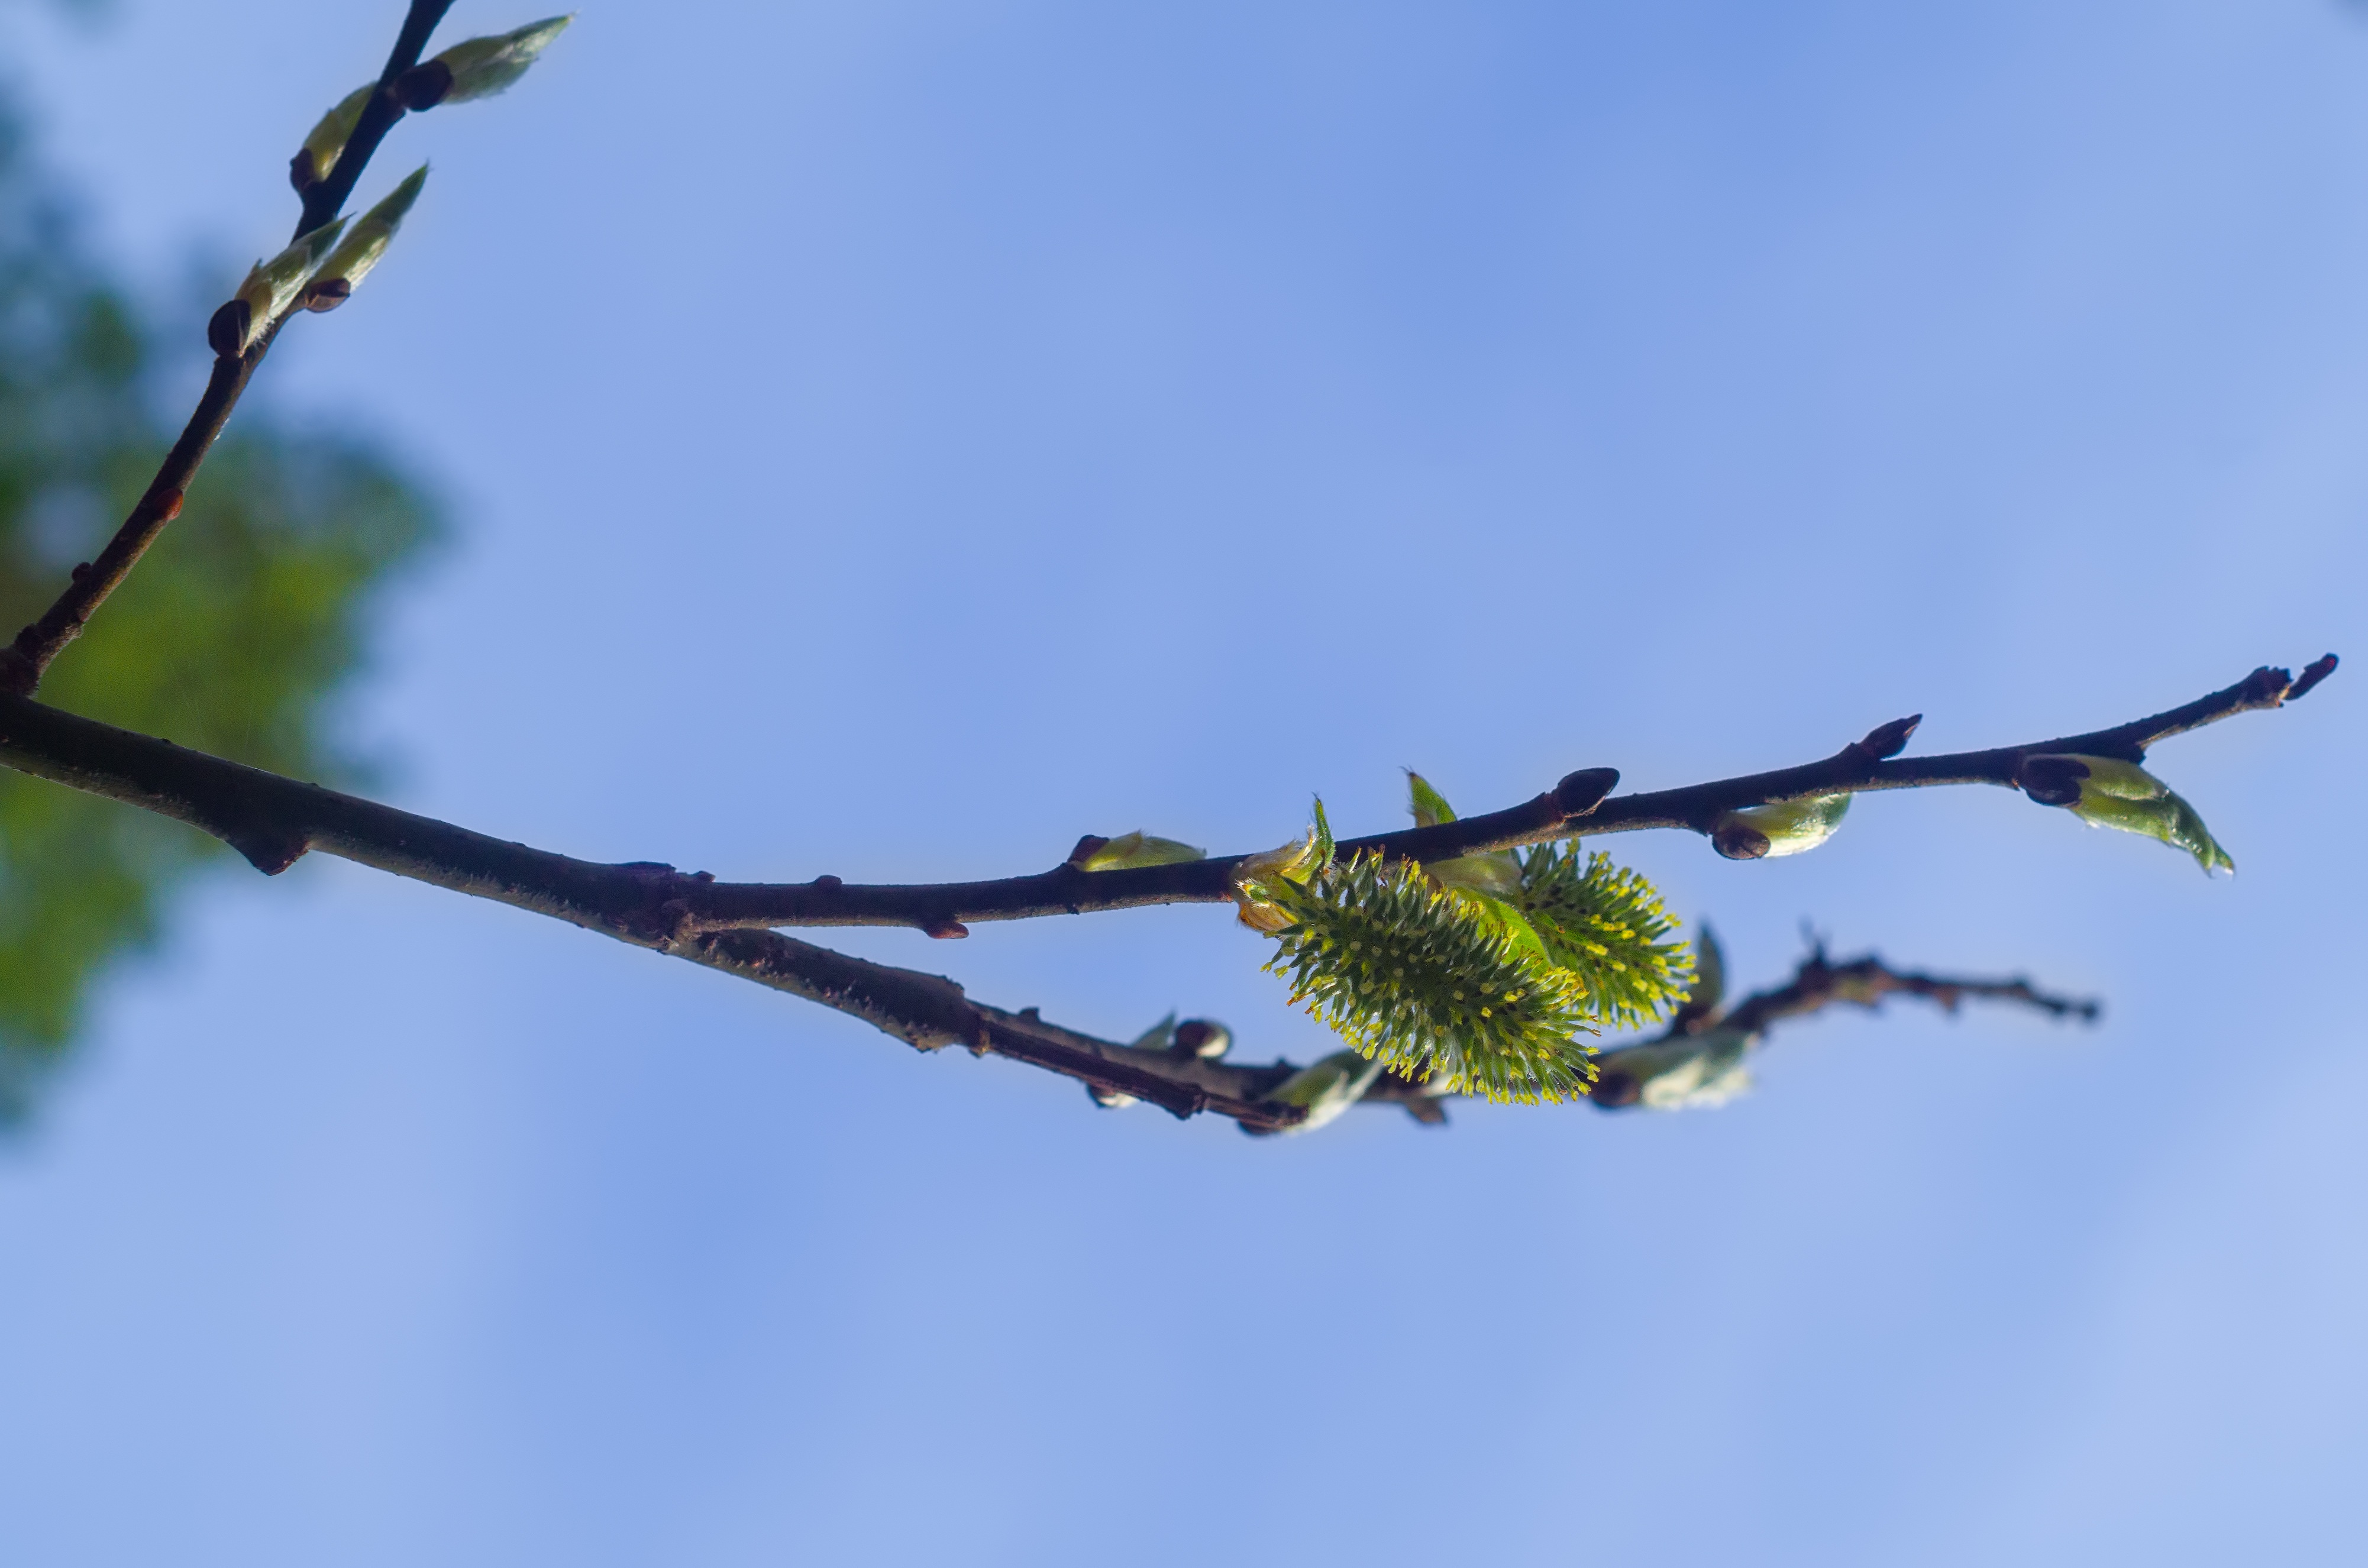
landscape, tree, nature, forest, branch, bird, fence, plant, sky, sun, flower, spring, green, birch, blue, fauna, twig, blue sky, trees, bright, parakeet, greens, green leaves, catkins, shackle, perching bird